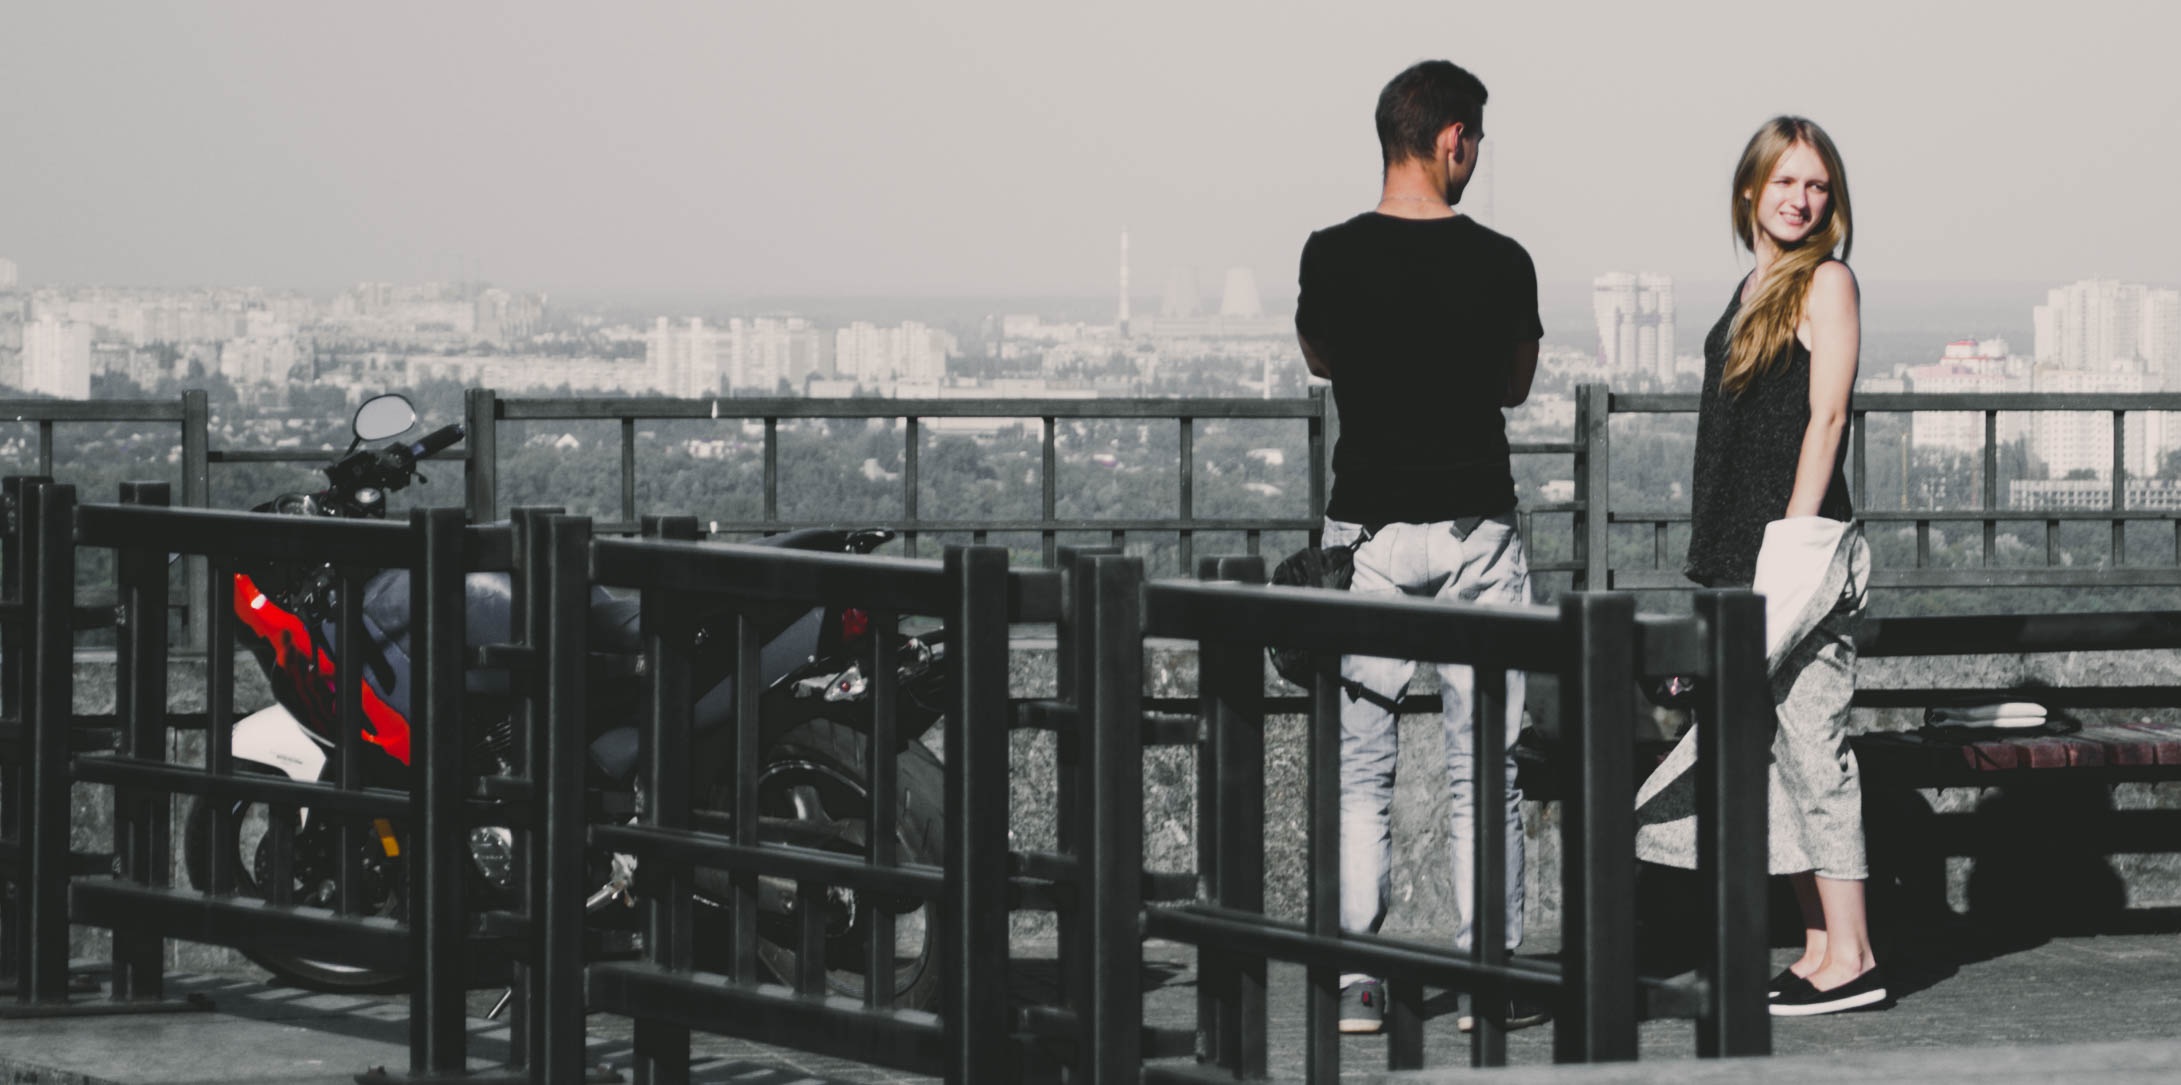
girl, panorama, love, evening, youth, couple, furniture, date, product, photograph